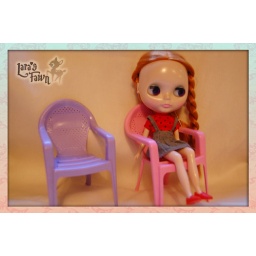
Blythe sized plastic chairs,available in pink and purple.